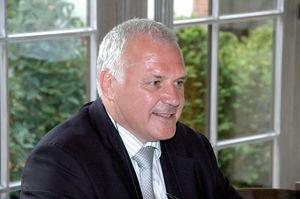
Jean-Marie L. Dedecker, né à Nieuport le 13 juin 1952, est une personnalité politique belge flamande, député fédéral et président et fondateur de la LDD. Il est également ancien entraîneur de l'équipe nationale belge de judo. Élu député européen, il adhère au groupe des conservateurs et des réformateurs européens.